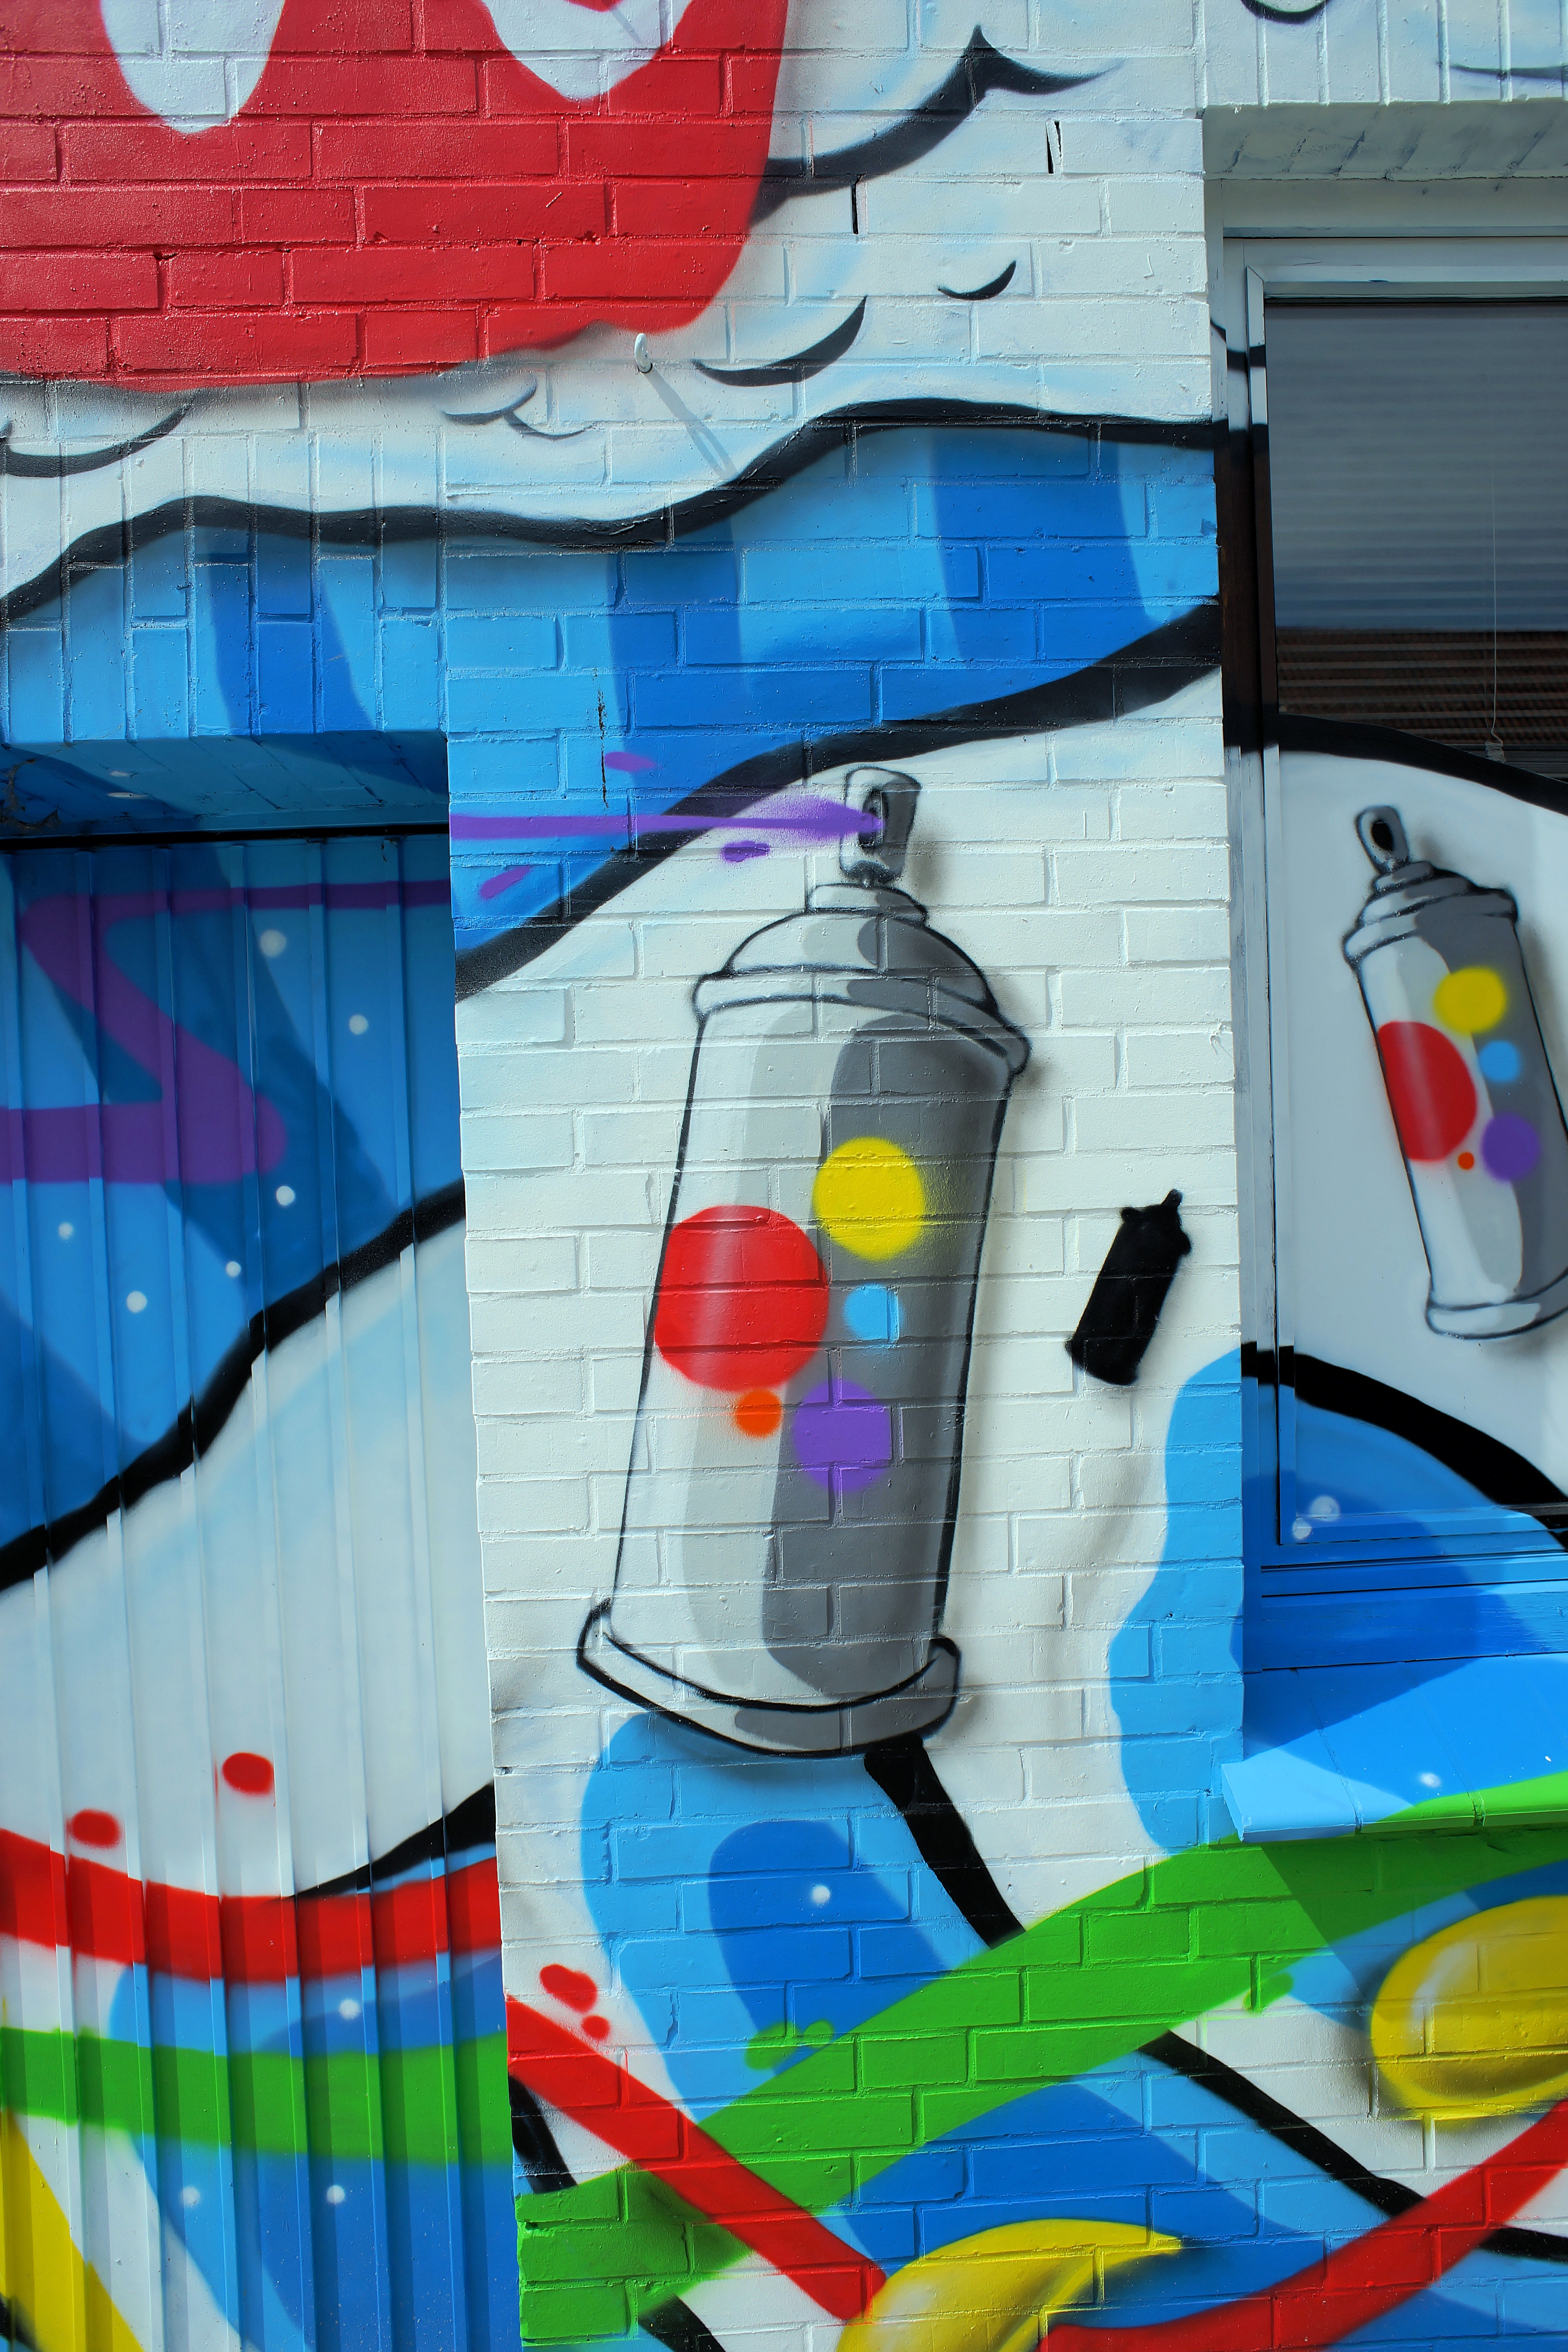
wall, color, blue, colorful, graffiti, street art, art, design, mural, graffity, hauswand, artistically